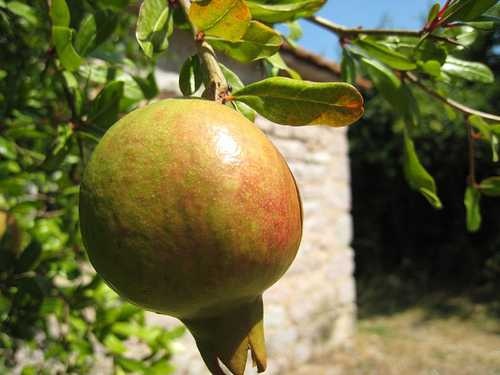
Label: Pomegranate